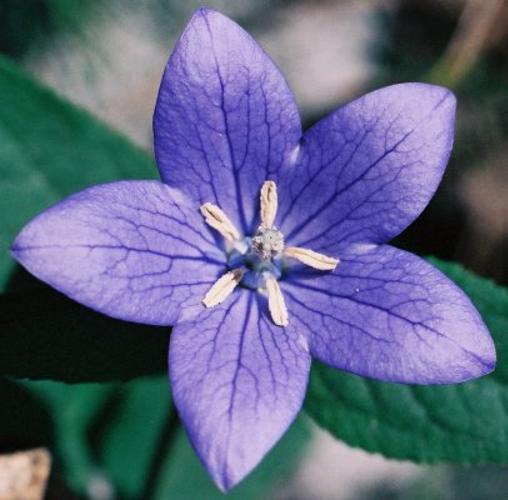
Label: balloon flower